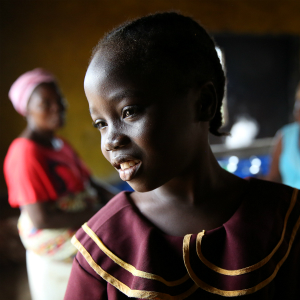
Gender: women